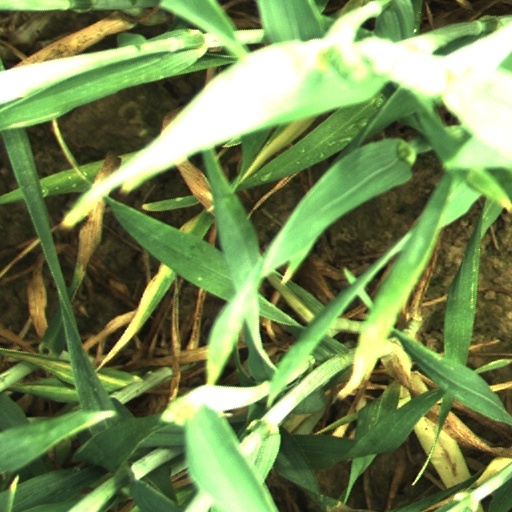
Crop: wheat